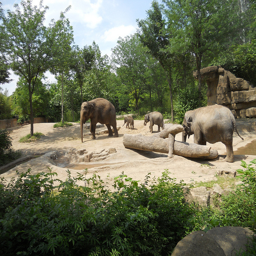
Elephants move about an enclosure equipped with trees, rocks and sand.
A family of animals walking around in a wooded area.
group of four elephants wander in shaded sand pit
A group of elephants standing in a field.
A herd of elephants standing inside of an enclosure.